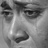
Emotion: sad